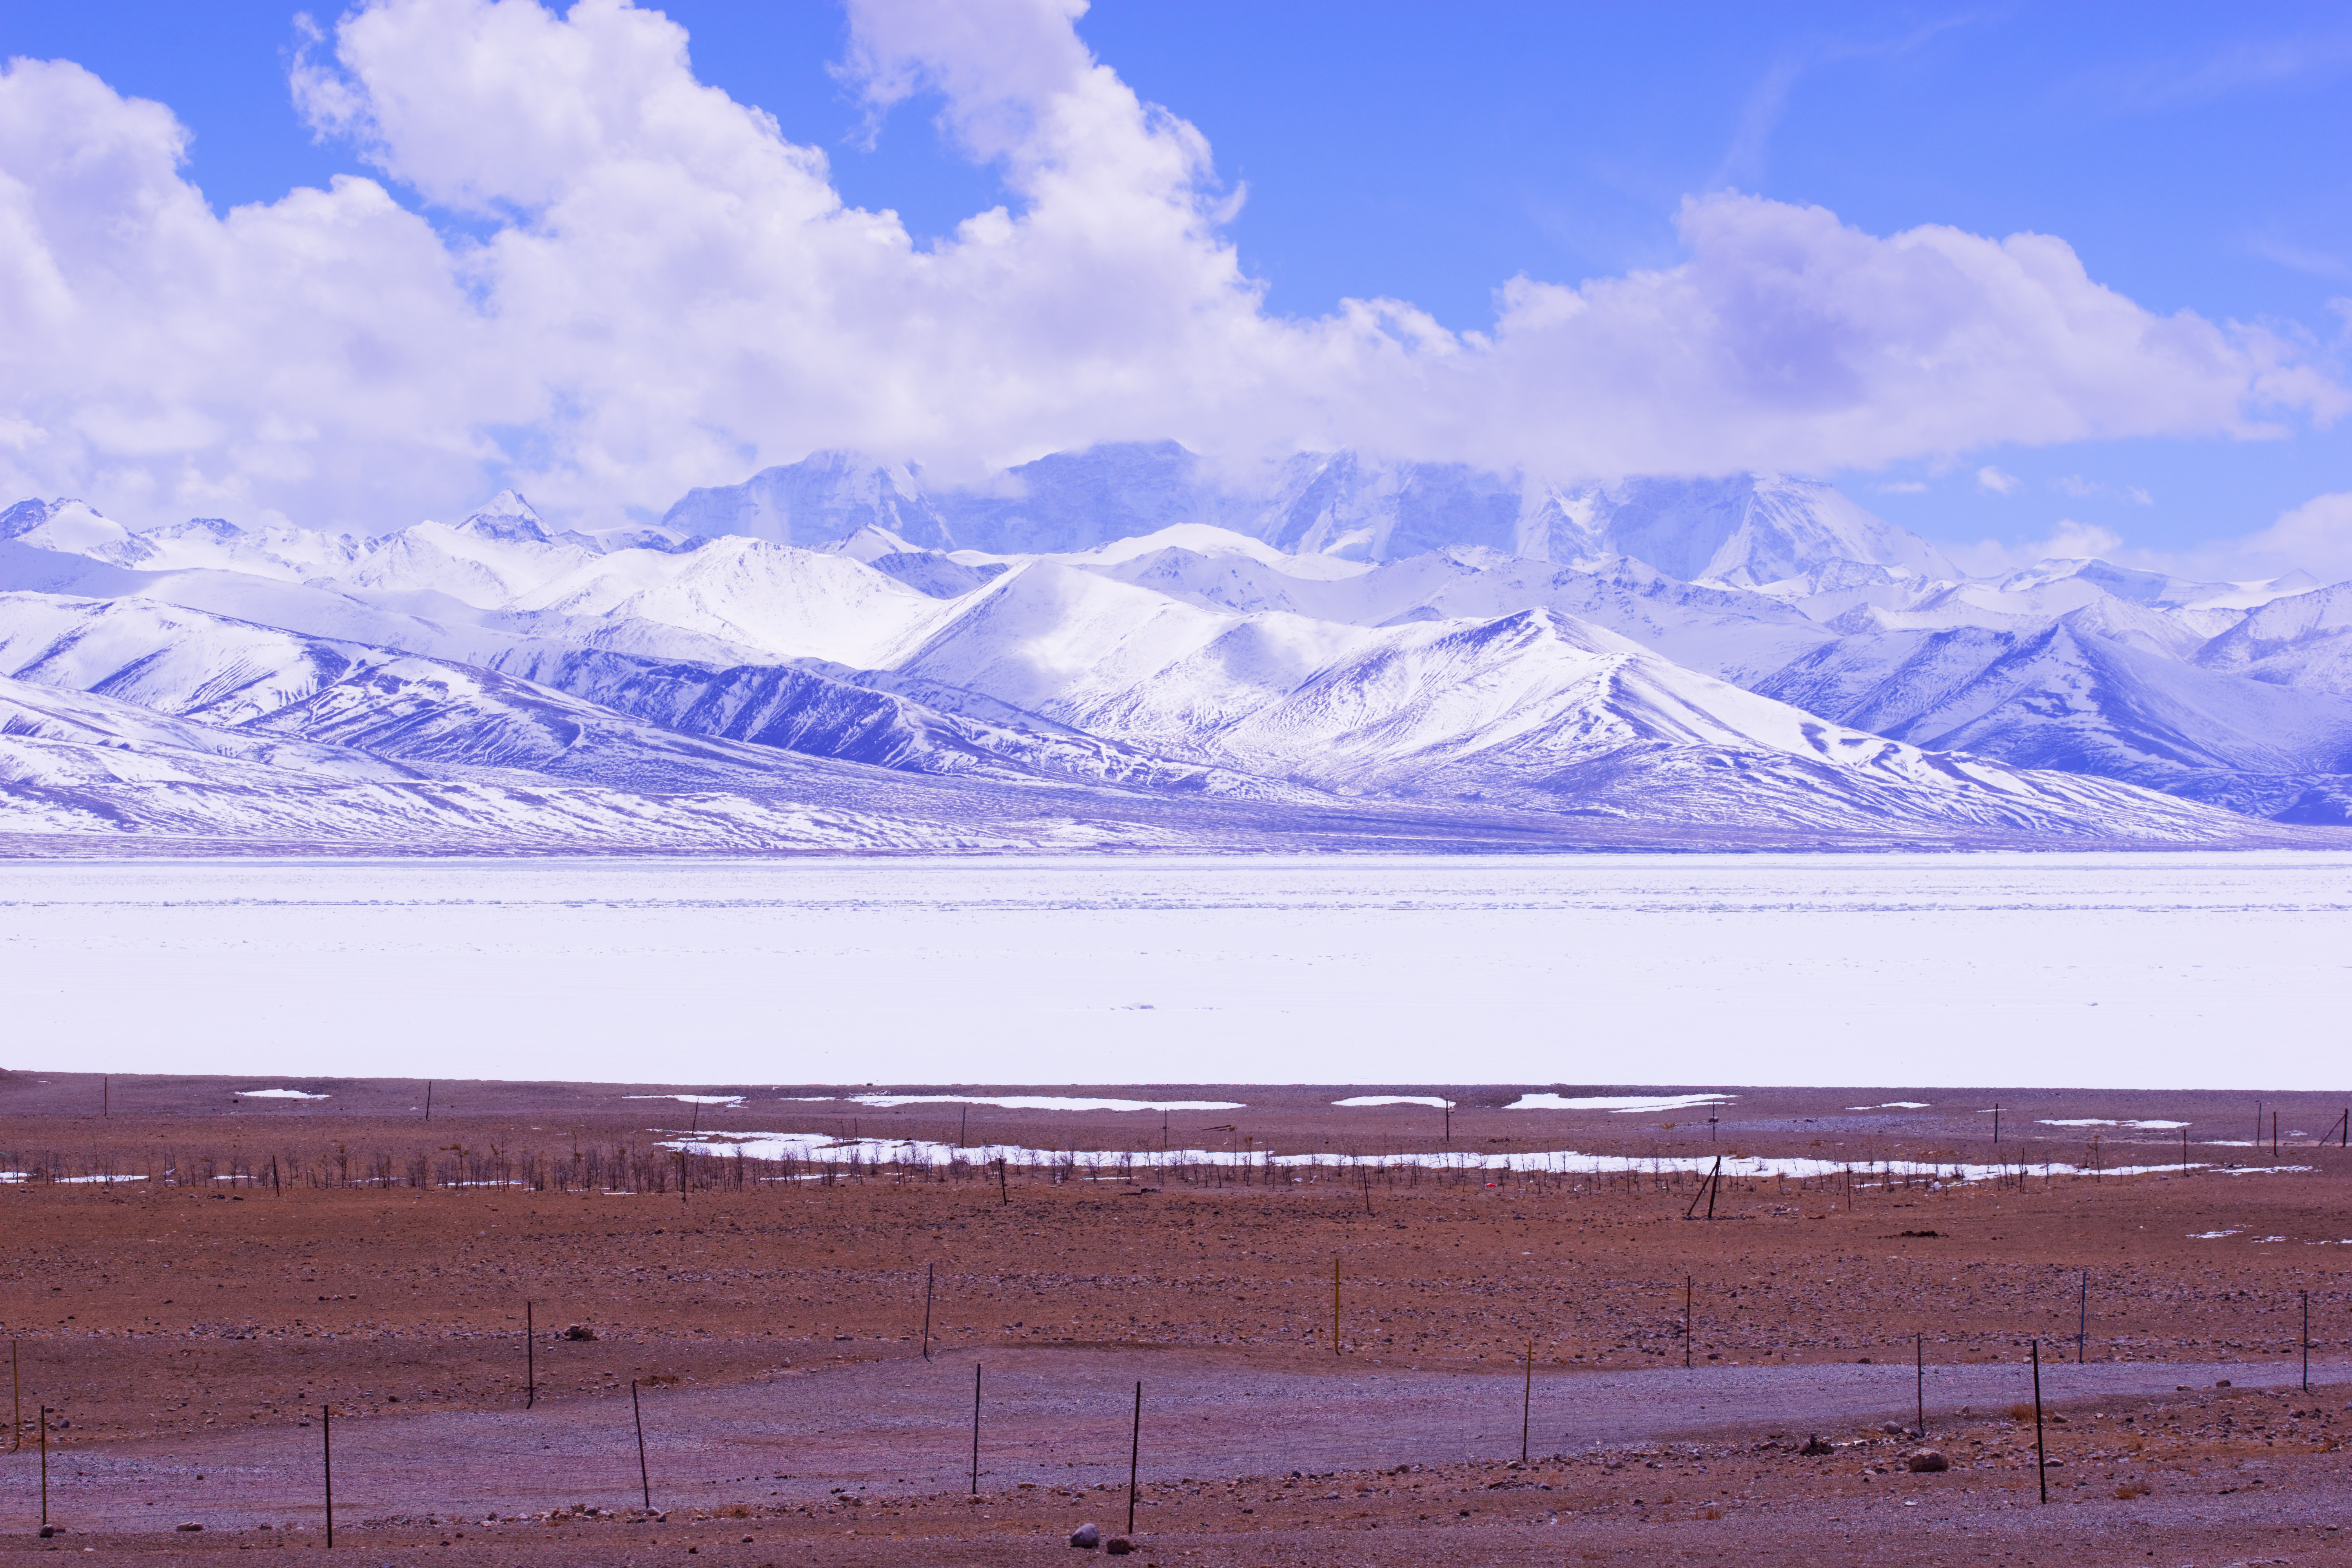
landscape, nature, mountain, snow, winter, cloud, hill, lake, valley, mountain range, ice, weather, arctic, plain, tibet, cool image, plateau, tundra, namtsolake, snowmountain, landform, natural environment, geographical feature, mountainous landforms